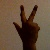
The image shows a hand gesture representing the number 3 in Indian Sign Language.